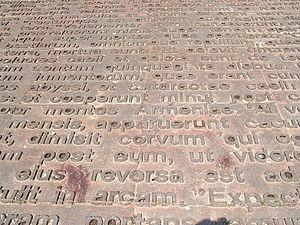
Détail de l'Escalier Monumental d'Auch (Gers France)
L'Observatoire du temps est une œuvre de l'artiste espagnol Jaume Plensa, située à Auch, dans le Gers.
Jaume Plensa est un sculpteur et graveur contemporain espagnol de renommée internationale né en 1955 à Barcelone en Espagne.
Cet article recense les œuvres d'art dans l'espace public du Gers, en France.